Lawrence Lau (barrister)

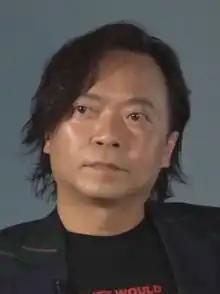
Lau in 2020

Lawrence Lau Wai-chung (born 4 January 1968) is a Hong Kong barrister and former politician. Having served as a police inspector, deputy magistrate, and Sham Shui Po district councillor, Lau was arrested in 2020 for joining pro-democracy primaries as one of the Hong Kong 47.